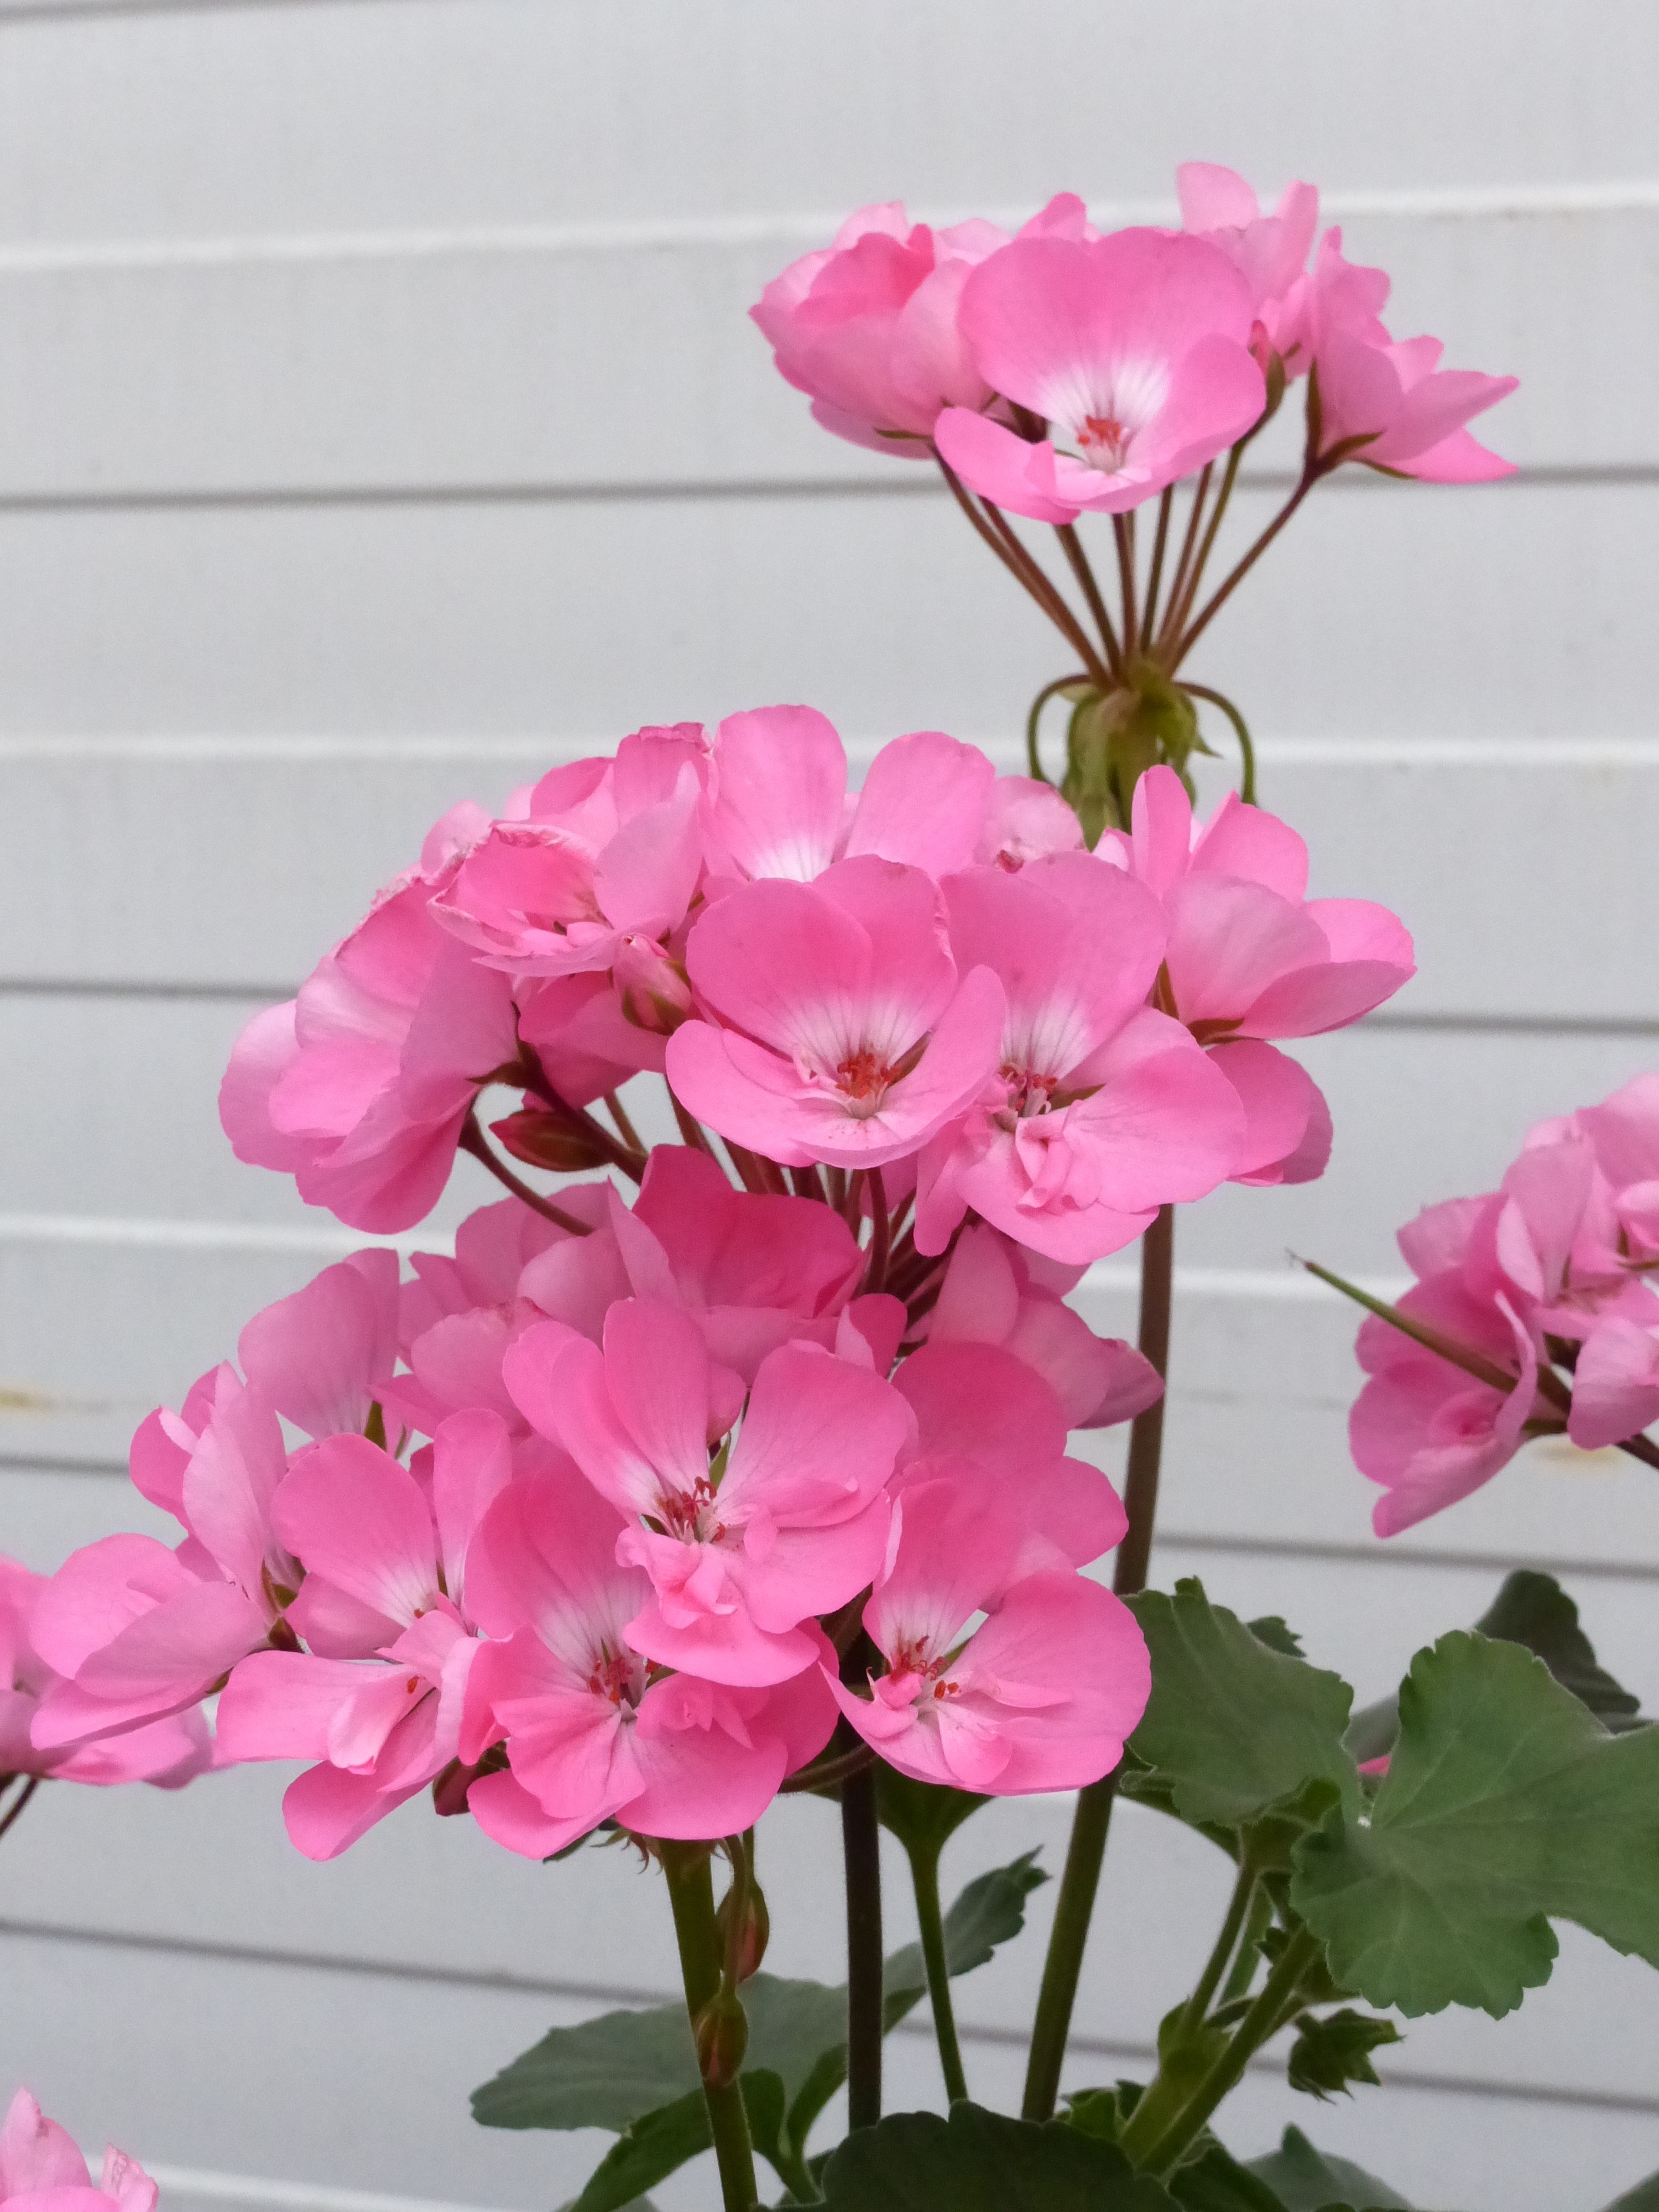
blossom, plant, flower, petal, wall, summer, pink, greenhouse, flowers, geranium, floristry, flowering plant, cut flowers, artificial flower, annual plant, land plant